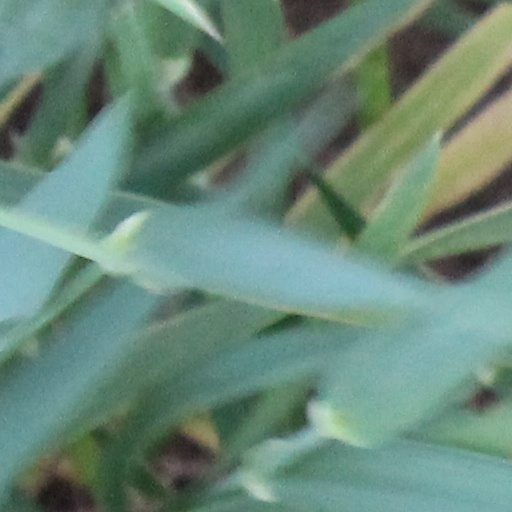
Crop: wheat